Cartography of New Zealand

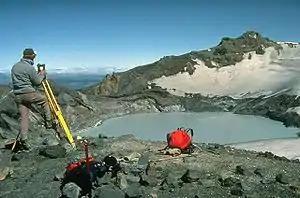
A volcanologist takes theodolite measurements on the crater lake of Mt Ruapehu.

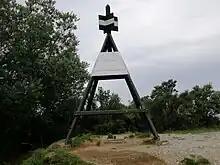
Trig station on top of Mount Maunganui

Cadastral surveying in New Zealand is governed by the Cadastral Survey Act 2002, which defines legal bodies that deal with aspects of the profession. The act devolves power to create specific regulations to the surveyor-general, who periodically issues the surveyor-general's rules for cadastral surveys. The Land Transfer Act 1952 also influences the way surveys are done.